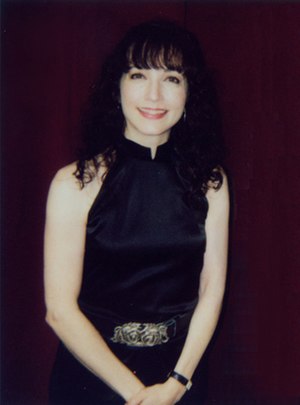
Bebe Neuwirth
Beatrice "Bebe" Neuwirth er en amerikansk danser, skuespiller og musicalsanger. Hun har arbejdet på både tv og teateret. Hun er bl.a. kendt for rollen som Dr. Lilith Sternin, Dr. Frasier Cranes kone/ekskone, både i tv-serien Cheers og dens spin-off Frasier. På scenen er hun bl.a. kendt for sit Tony-vindende skuespil i rollen som Velma Kelly i Chicago, og for rollen som Morticia Addams i The Addams Family-musicalen på Broadway.